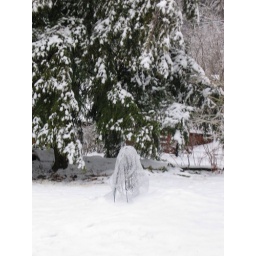
5 pine tree and fencing around dogwood